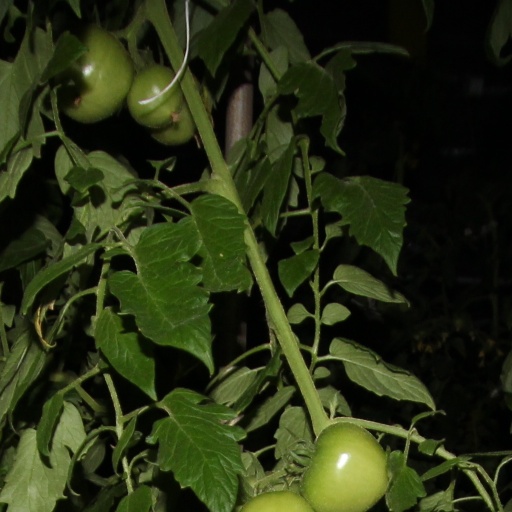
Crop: tomato